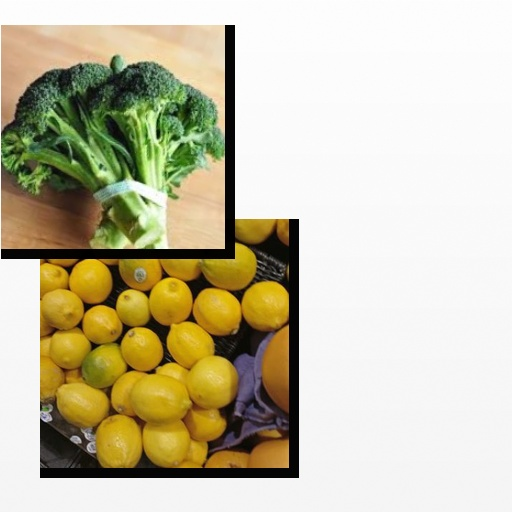
Food items: lemon, broccoli